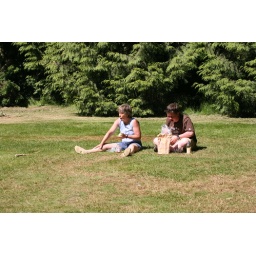
Kate and Jamie sitting on the grass near the Hollow Tree in Stanley Park, having their picnic.